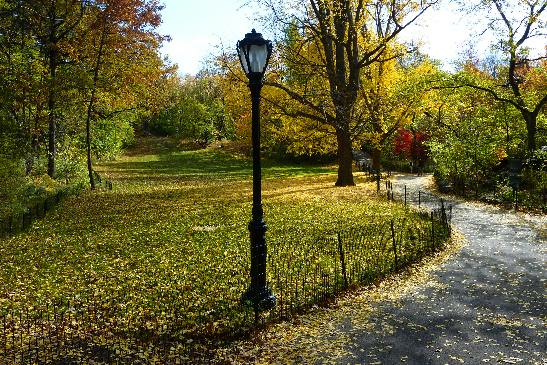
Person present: No